Szandra Szöllősi-Zácsik

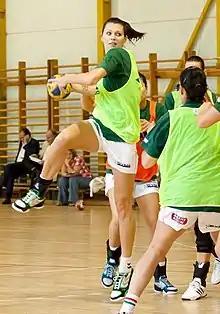
Zácsik in 2011

Szandra Szöllősi-Zácsik (born 22 April 1990) is a Hungarian handballer for Esztergomi KC and the Hungarian national team.